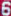
Number: 6